Rowland Heights, California

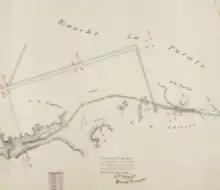
Rowland Heights sits on land that was originally part of Rancho La Puente, a Mexican-era rancho grant.

The Mexican land grant Rancho La Puente was granted by Governor Juan B. Alvarado to John Rowland in April 1842, totaling about . Three years later, Governor Pio Pico amended the grant, enlarging it to nearly and adding William Workman as a co-owner. In 1868, after they received their federal land patent the prior year, Rowland and Workman divided Rancho La Puente, with Workman largely taking the western and central portions and Rowland the northern, southern and eastern sections, including what became most of Rowland Heights. The east section of Rowland Heights, between Nogales Street and Brea Canyon Road, falls within Rancho Rincon de la Brea. The ranch of Rowland's grandson, John A. Rowland III was behind the 99 Ranch Market near the corner of Gale Avenue and Nogales Street and the Rowland family owns part of that property today, leasing most of it for commercial use.